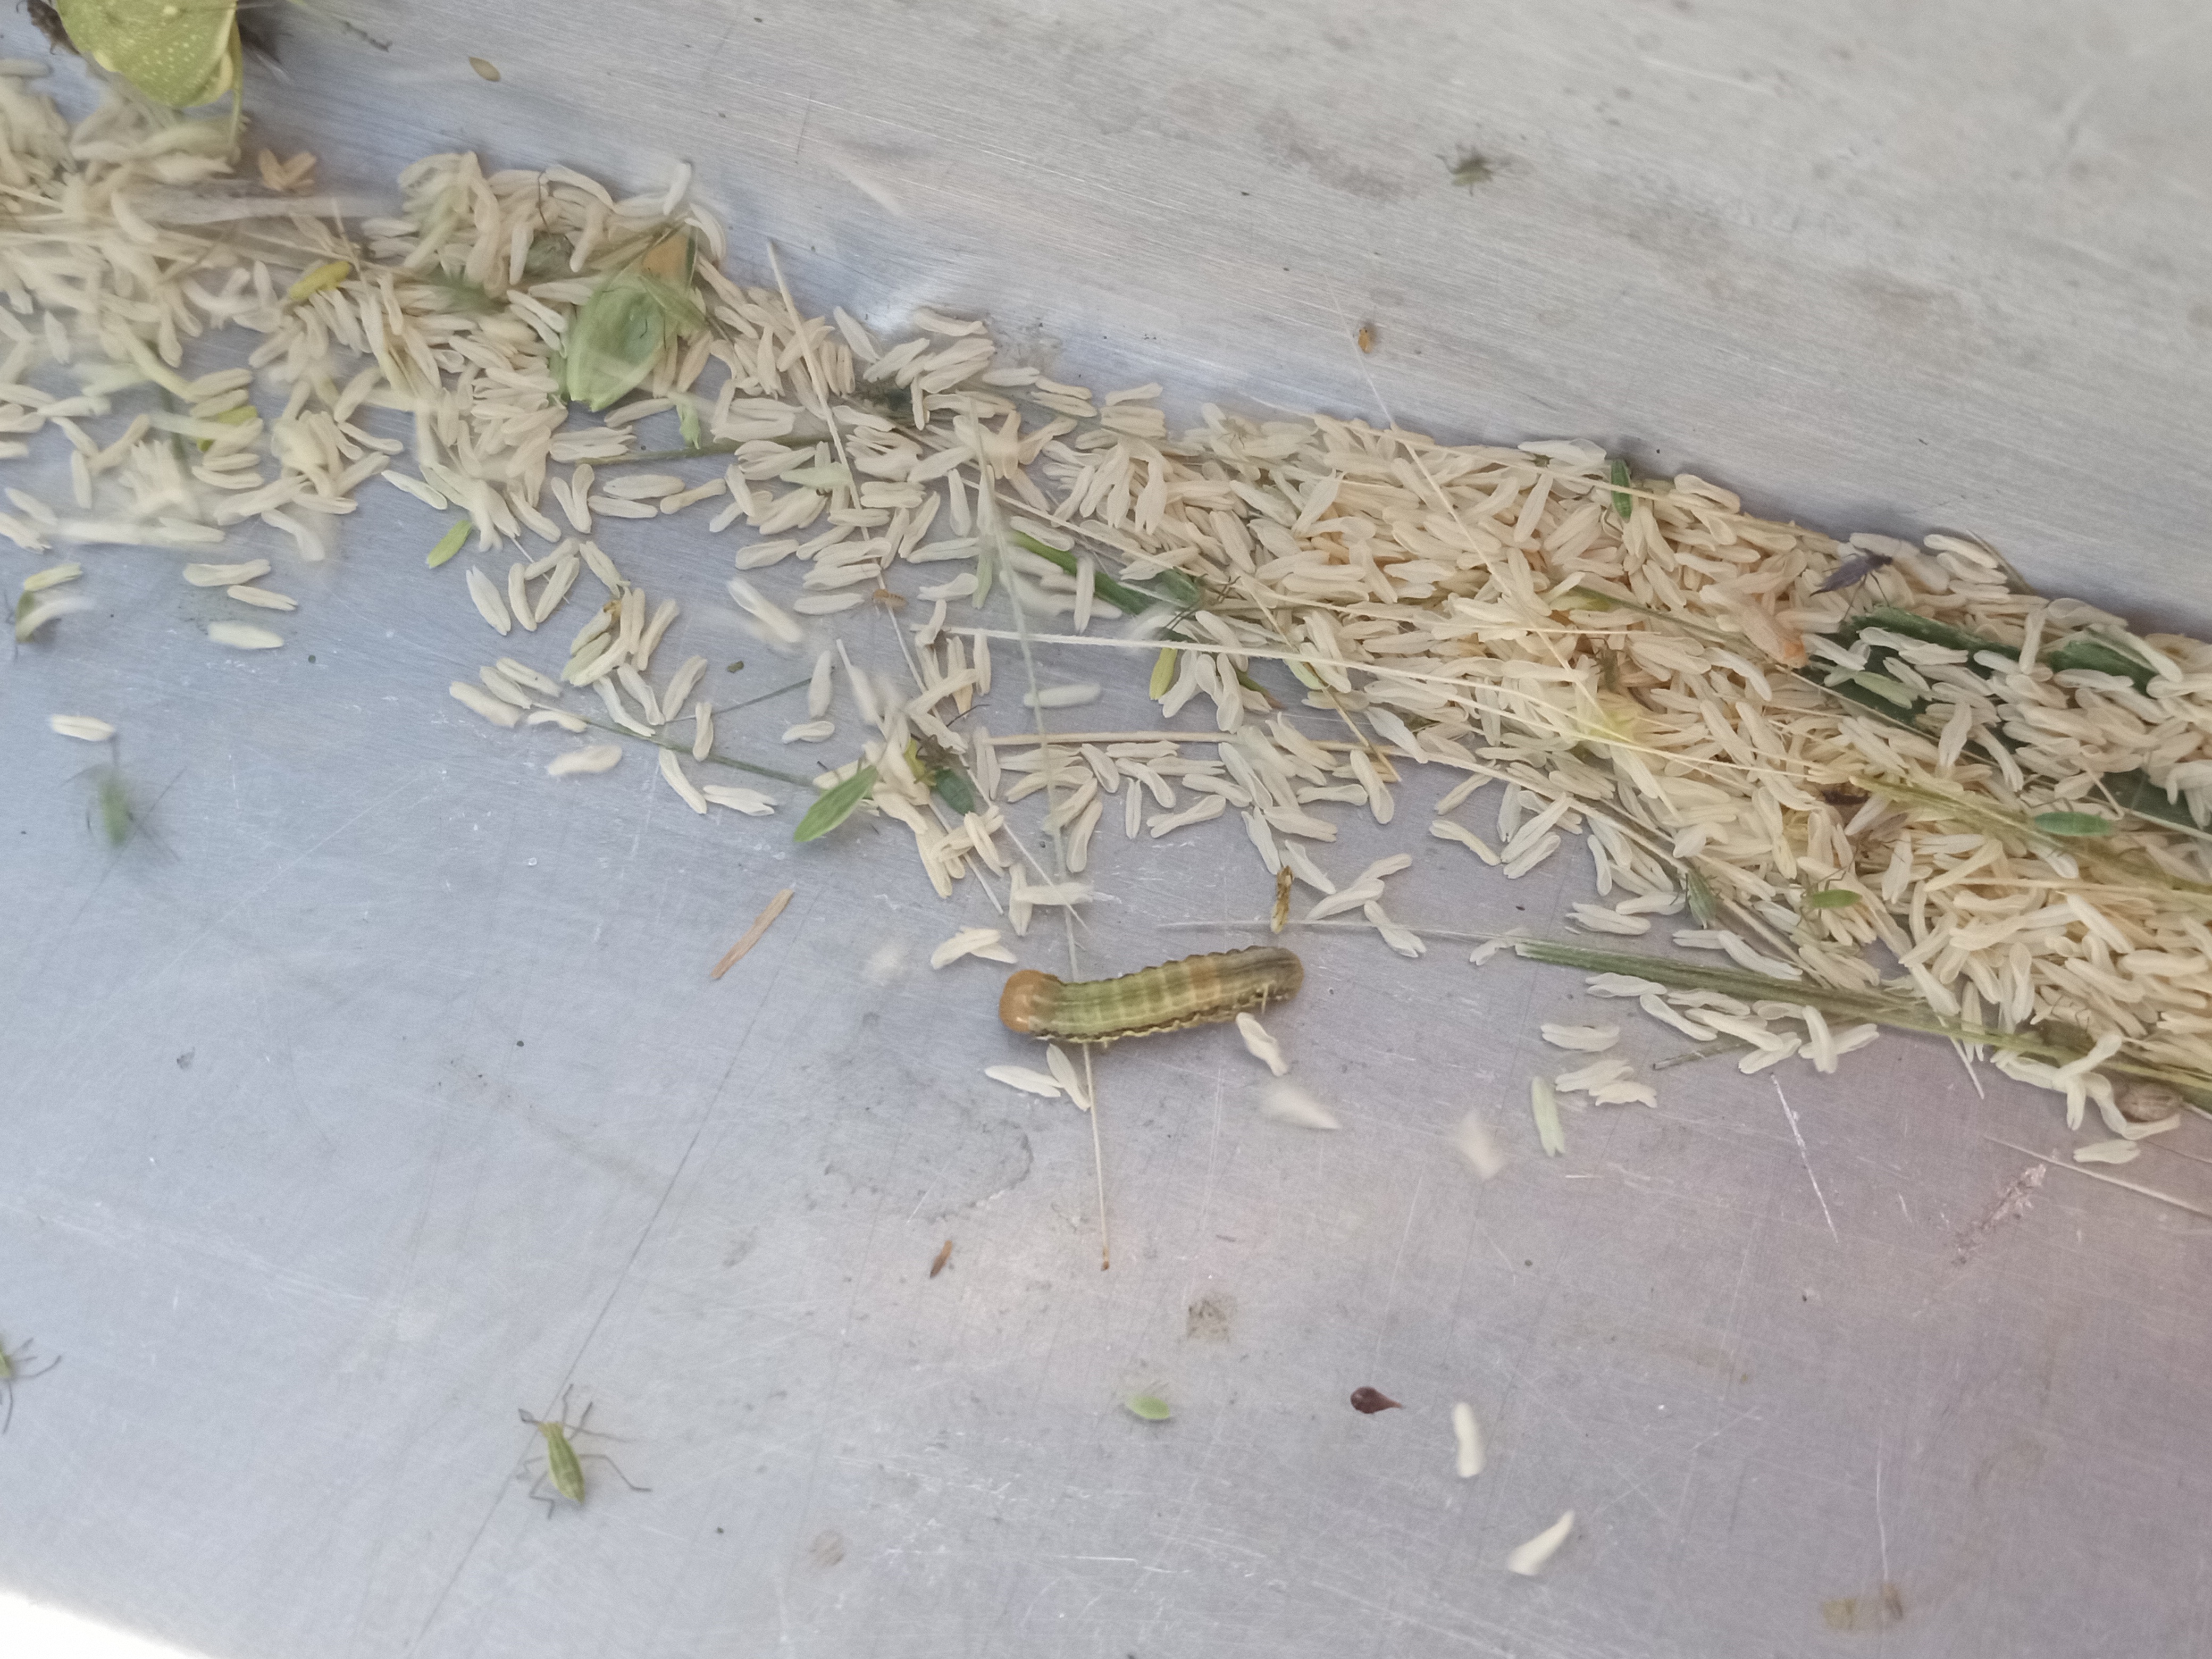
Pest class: occasional_pest